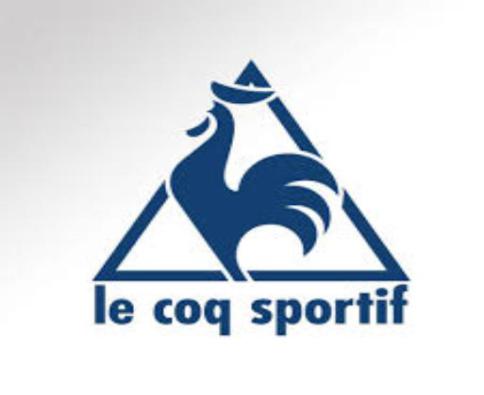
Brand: le coq
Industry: Sports